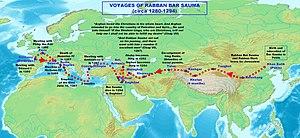
Rabban Bar Sauma est un Ouïghour chrétien à l'époque de la domination mongole, originaire de Pékin, qui se fit moine nestorien, et conduisit en Europe une mission diplomatique pour le compte d'un souverain mongol de Perse. Il fit le premier voyage officiel connu, dans le sens est-ouest, de Pékin jusqu'à Rome et Paris, à l'époque où Marco Polo effectuait le chemin inverse. Très pieux, il partit de Pékin pour un pèlerinage à Jérusalem, mais ne put atteindre la ville sainte en raison des conflits qui déchiraient le Moyen-Orient, et accepta en conséquence une mission diplomatique en Europe occidentale pour essayer d'établir une alliance entre les Mongols et les rois chrétiens. Ses efforts ne furent pas couronnés de succès, mais il rapporta un récit du plus haut intérêt pour les historiens.